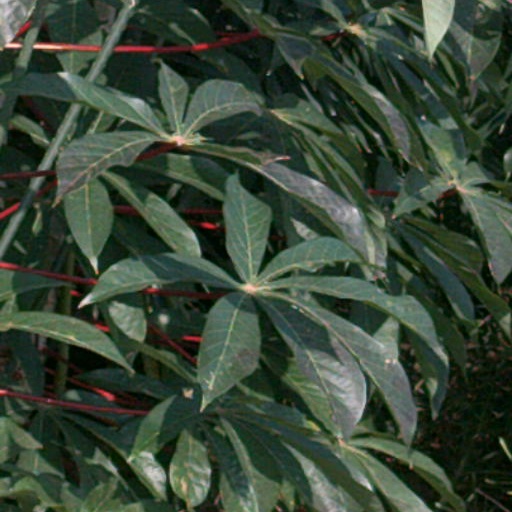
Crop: cassava